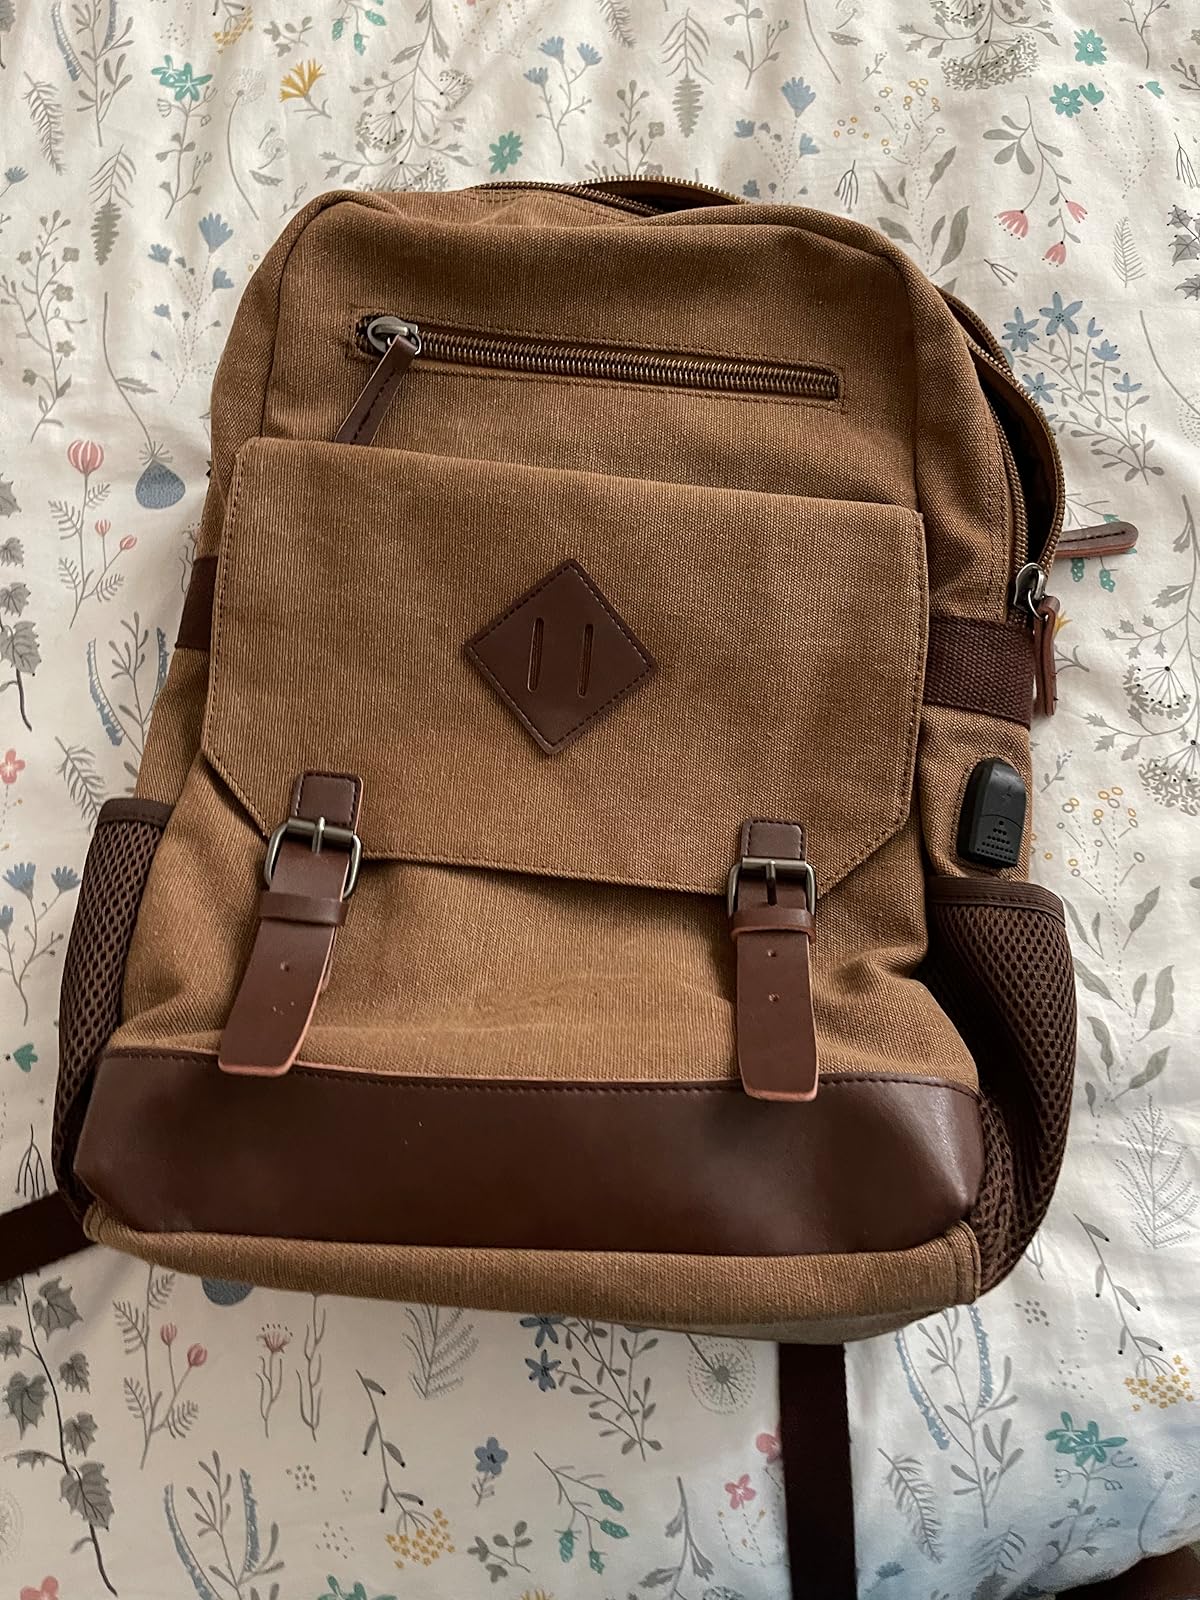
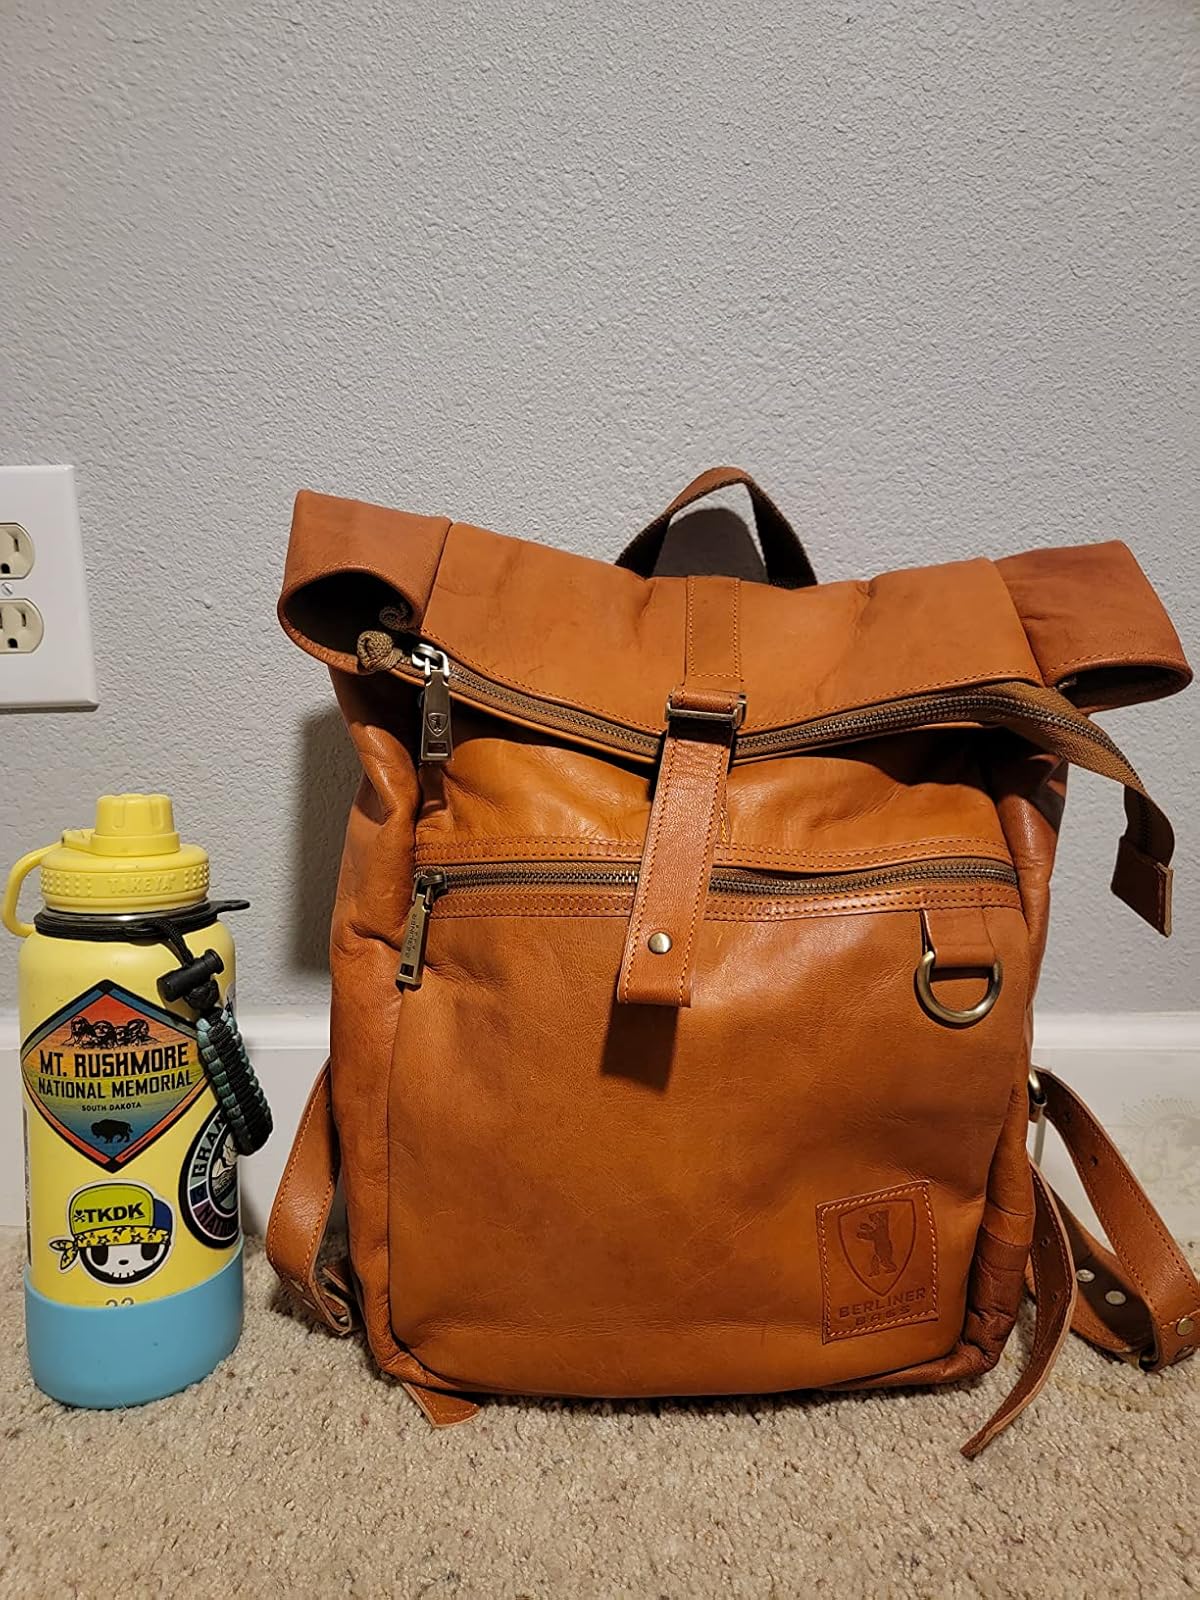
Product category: bag
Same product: no